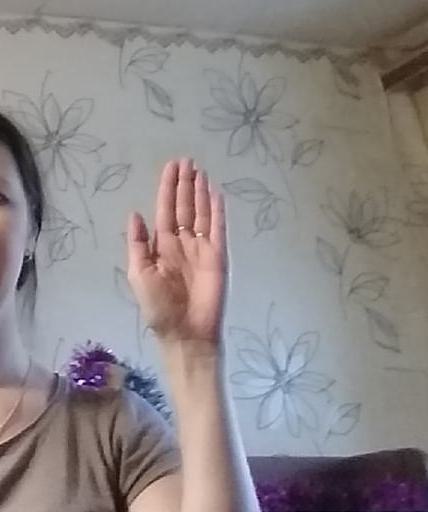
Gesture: stop